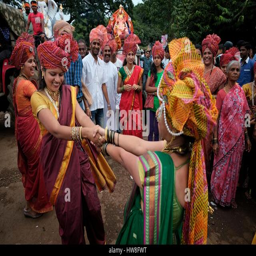
is a festival celebrated all over filming location in august